Sipayi

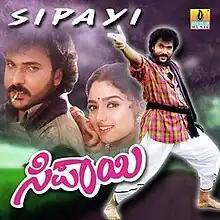
Music album picture

Sipayi is a 1996 Kannada-language action film, directed and produced by V. Ravichandran. The film stars Ravichandran and Soundarya in lead roles with Chiranjeevi appearing in an extended cameo. Music and lyrics were composed by Hamsalekha. The movie was later dubbed in Telugu as "Major", and released on 5 December 1998. It was also dubbed in Tamil.